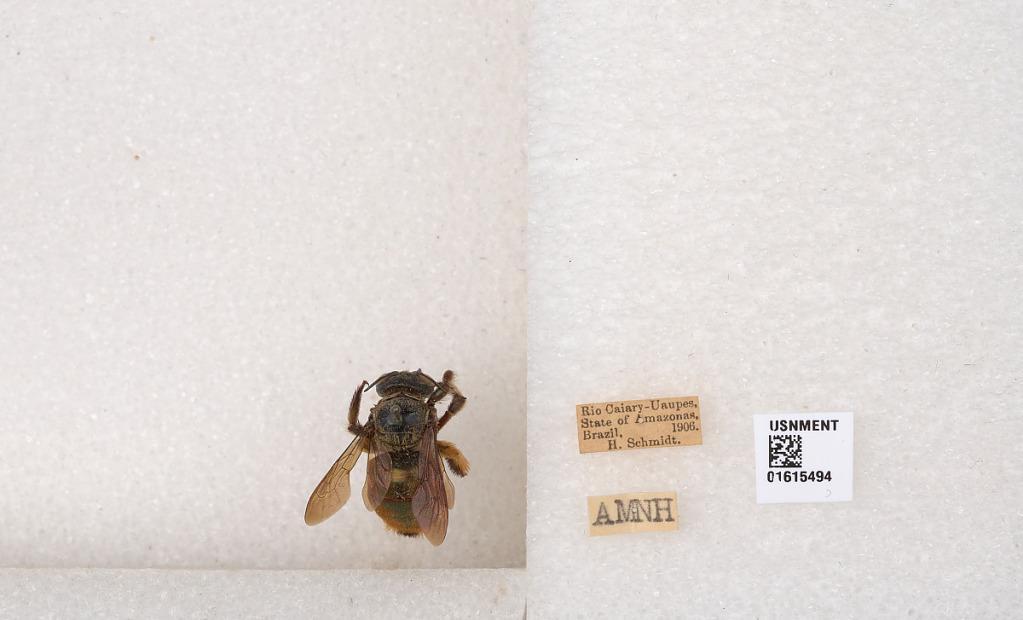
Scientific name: Xylocopa (Schonnherria) ornata Smith
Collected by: H. Schmidt
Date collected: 1906-1-1
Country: Brazil
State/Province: Amazonas
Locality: Rio Caiary-Uaupes